Patrycja Wyciszkiewicz

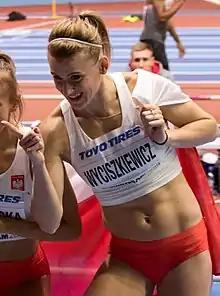
Wyciszkiewicz in 2018

Patrycja Wyciszkiewicz-Zawadzka (born 8 January 1994) is a Polish sprinter specialising in the 400 metres. She competed in the 4 × 400 m relay event at the 2012 Summer Olympics.